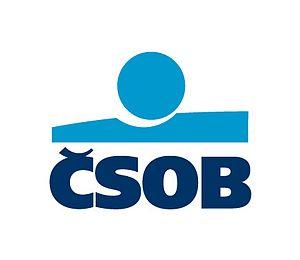
Československá obchodní banka est une banque tchèque. Son nom signifie « Banque commerciale tchécoslovaque ».